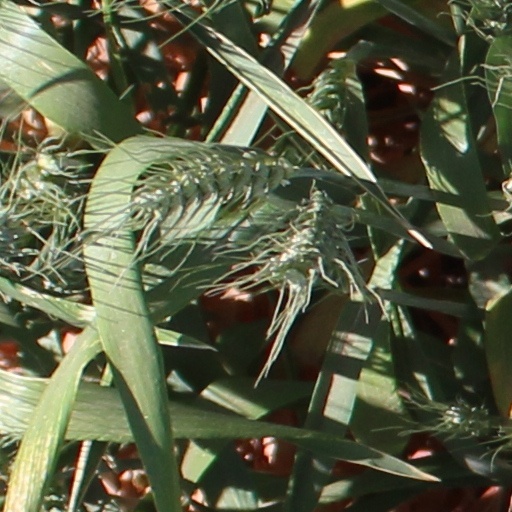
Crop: wheat